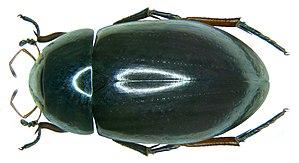
Hydrochara caraboides, le petit hydrophile, est une espèce d'insectes coléoptères de la famille des Hydrophilidae, de la sous-famille des Hydrophilinae.